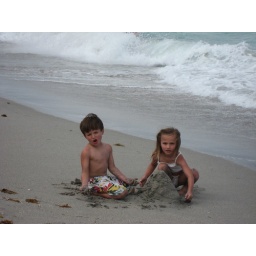
Jack and Kate building castles in the sand